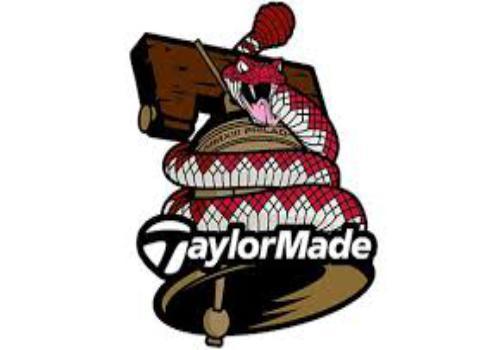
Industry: Sports